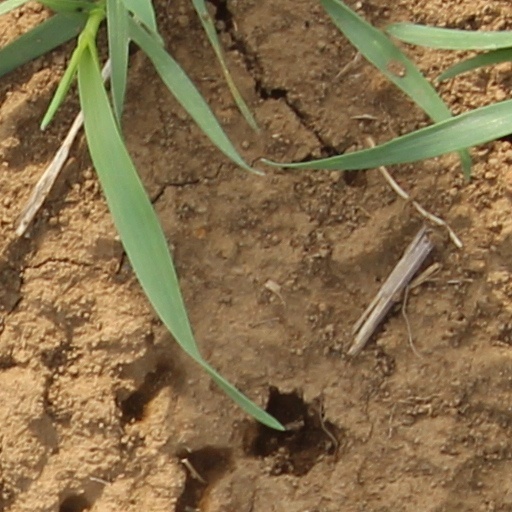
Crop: wheat